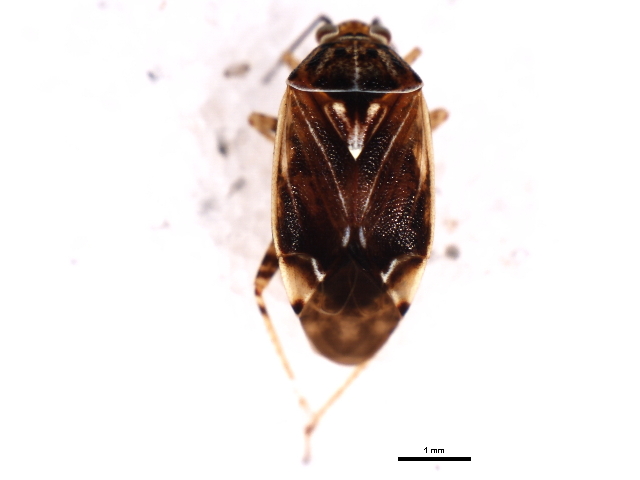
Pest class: lygus_bug